Krillin

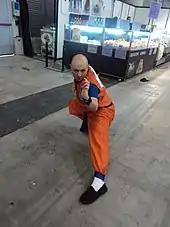
Cosplay of Krillin at Romics 2013 - Spring Edition.

Krillin appears in multiple "Dragon Ball"-related video games, sometimes as a playable character. He also appears in the crossover game "Jump Superstars". In the 1992 Videkko game "Dragon Ball: Get Together! Goku World", Krillin, along with Goku, Trunks, Bulma, and Gohan, travels back in time to examine events in the past. In the 2002 game "", Cell has a nightmare where he accidentally absorbs Krillin and becomes , the form making him weaker. In the 2015 video game "", Krillin serves as a mentor to the player character, teaching his "Kienzan". He also appears during Android 18's mentorship of the player, fighting them alongside her. In the Frieza arc, Krillin and Vegeta, being defeated by Frieza, leave Gohan alone to fight the tyrant, causing Goku to exit the healing chamber still wounded. In the final fight against Demigra, Krillin gives energy to the player. In the 2016 game "Dragon Ball Xenoverse 2", during the Frieza arc, the player assists Krillin in battling Zarbon, and Krillin later leaves the player to fight Lord Slug and Turles alone per the player's request. In the 2018 game "Dragon Ball FighterZ", after clones of various heroes and villains from the series appear, Krillin investigates the origin of them before being knocked out by his own clone. Following Goku rescuing him, the two rescue various allies from clones until encountering Cell, who Krillin becomes aggressive toward for his defeat of Android 18.